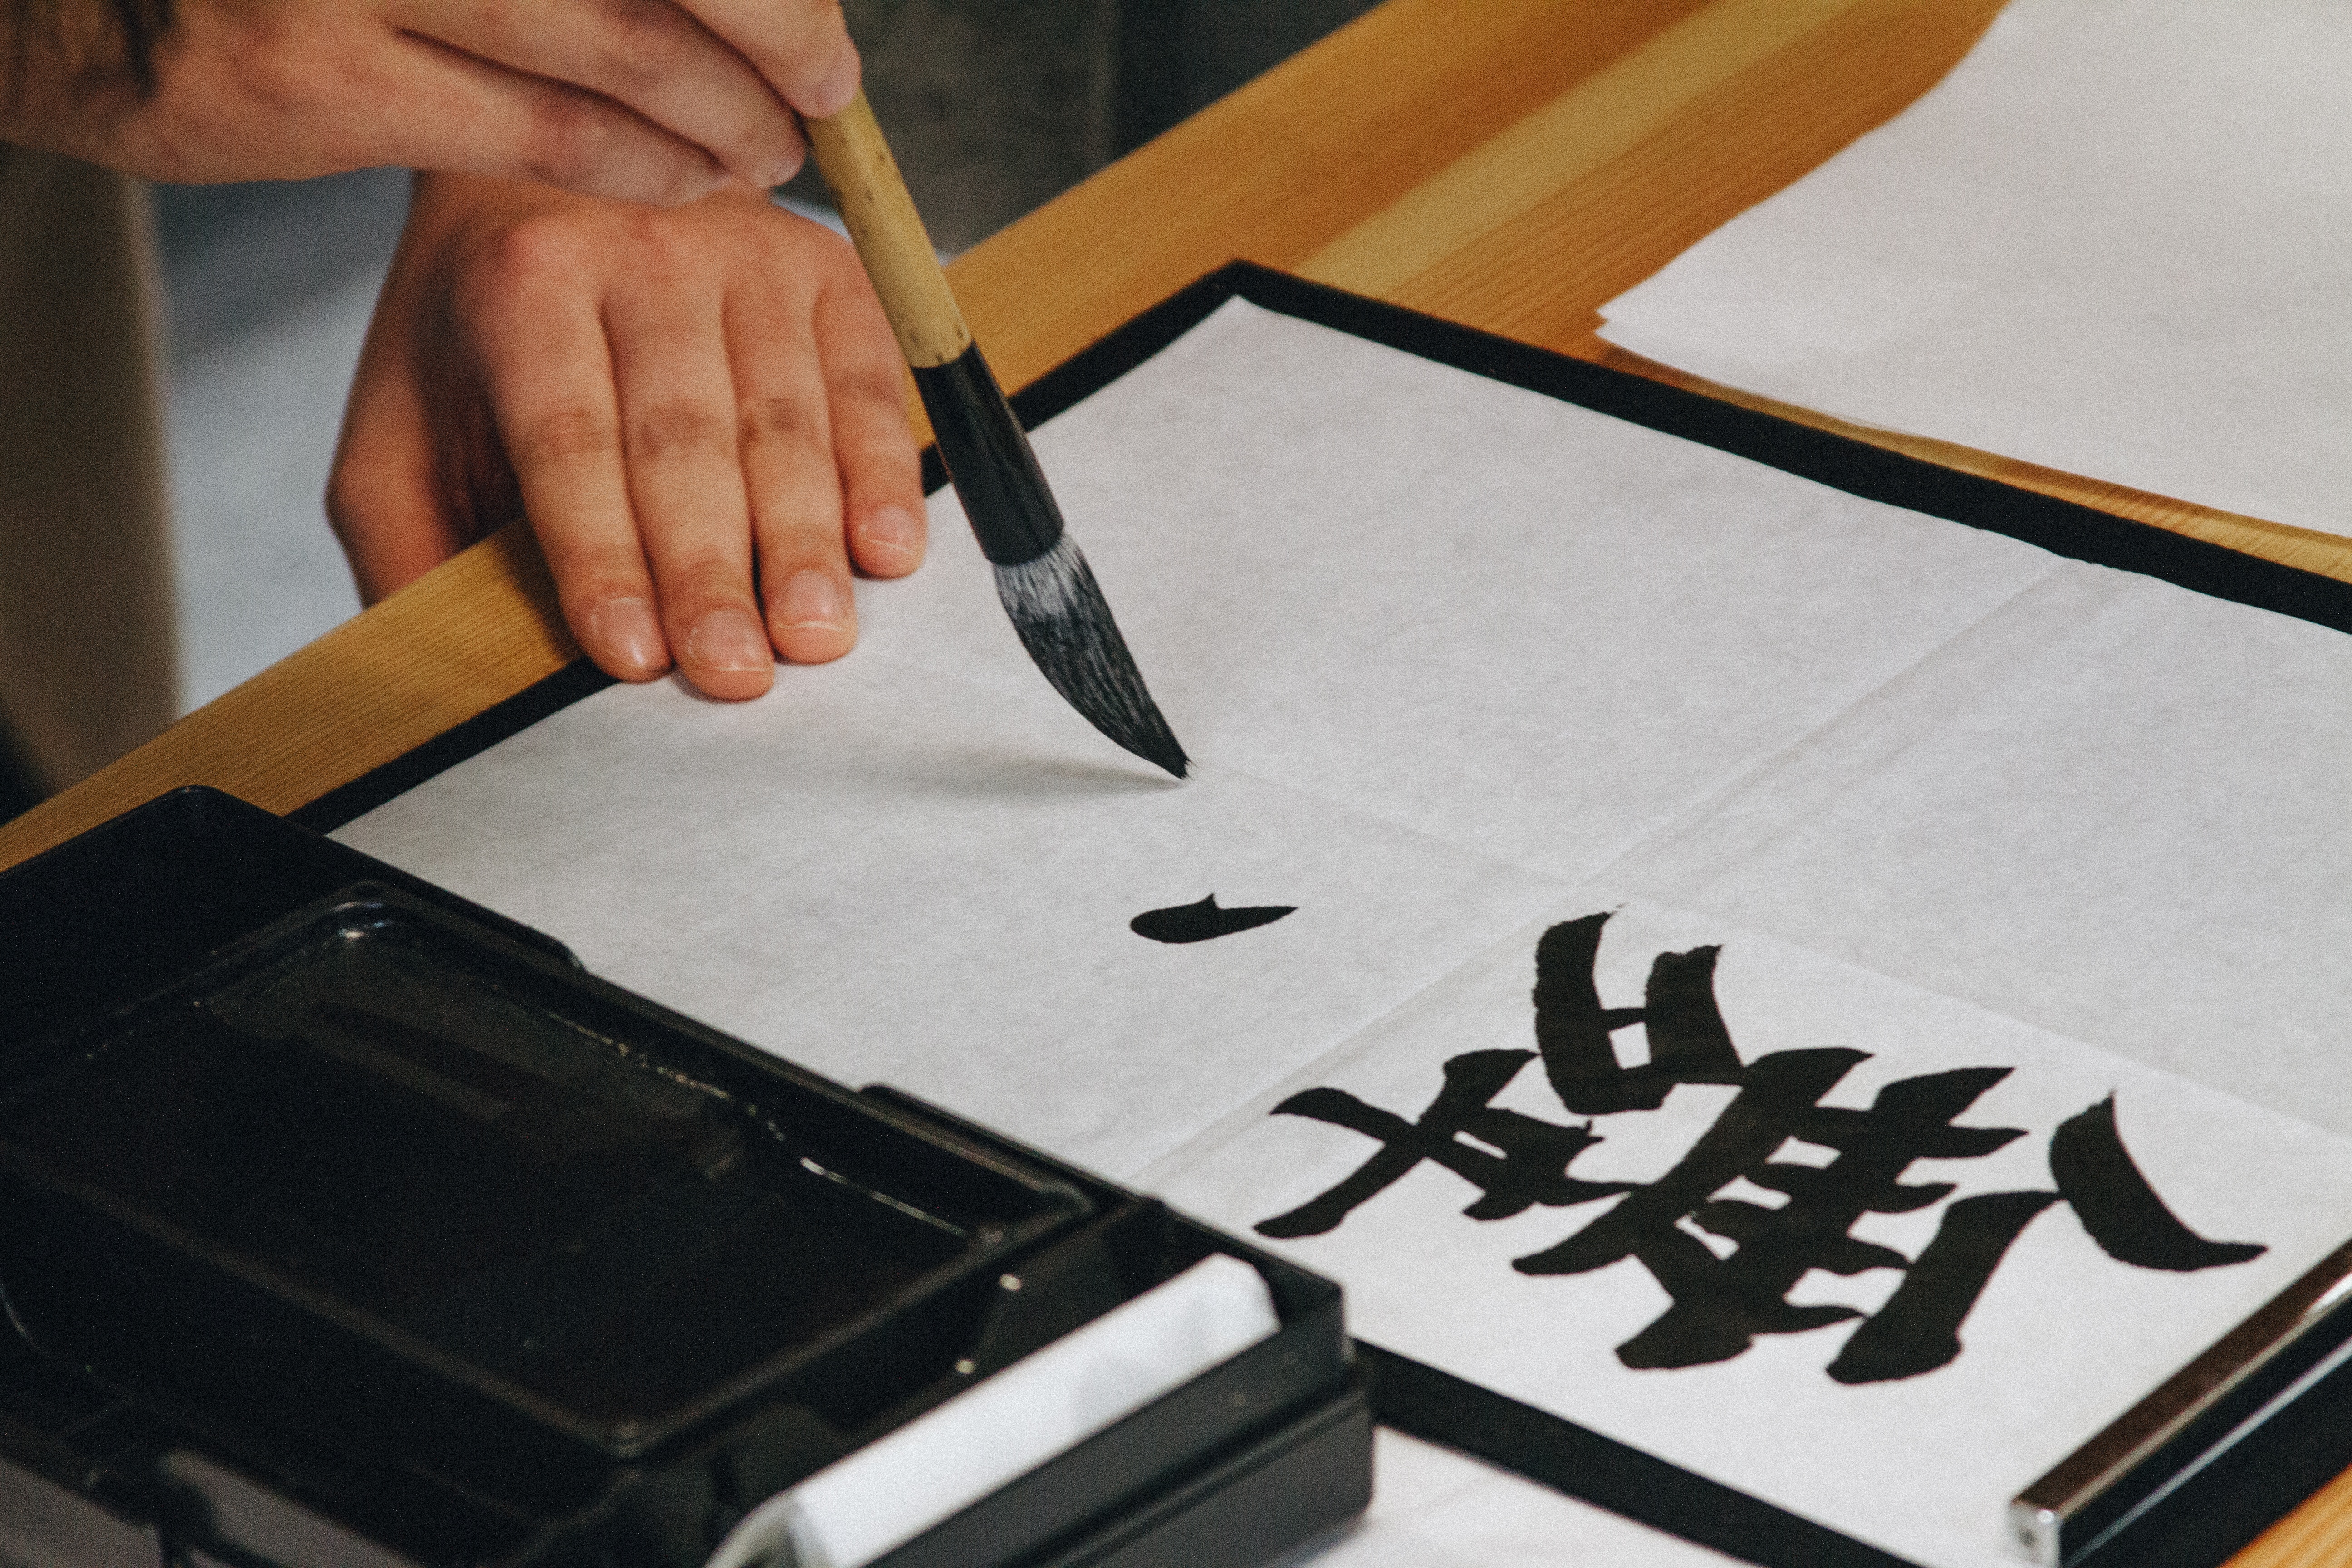
writing, hand, brush, art, drawing, design, calligraphy, kanji